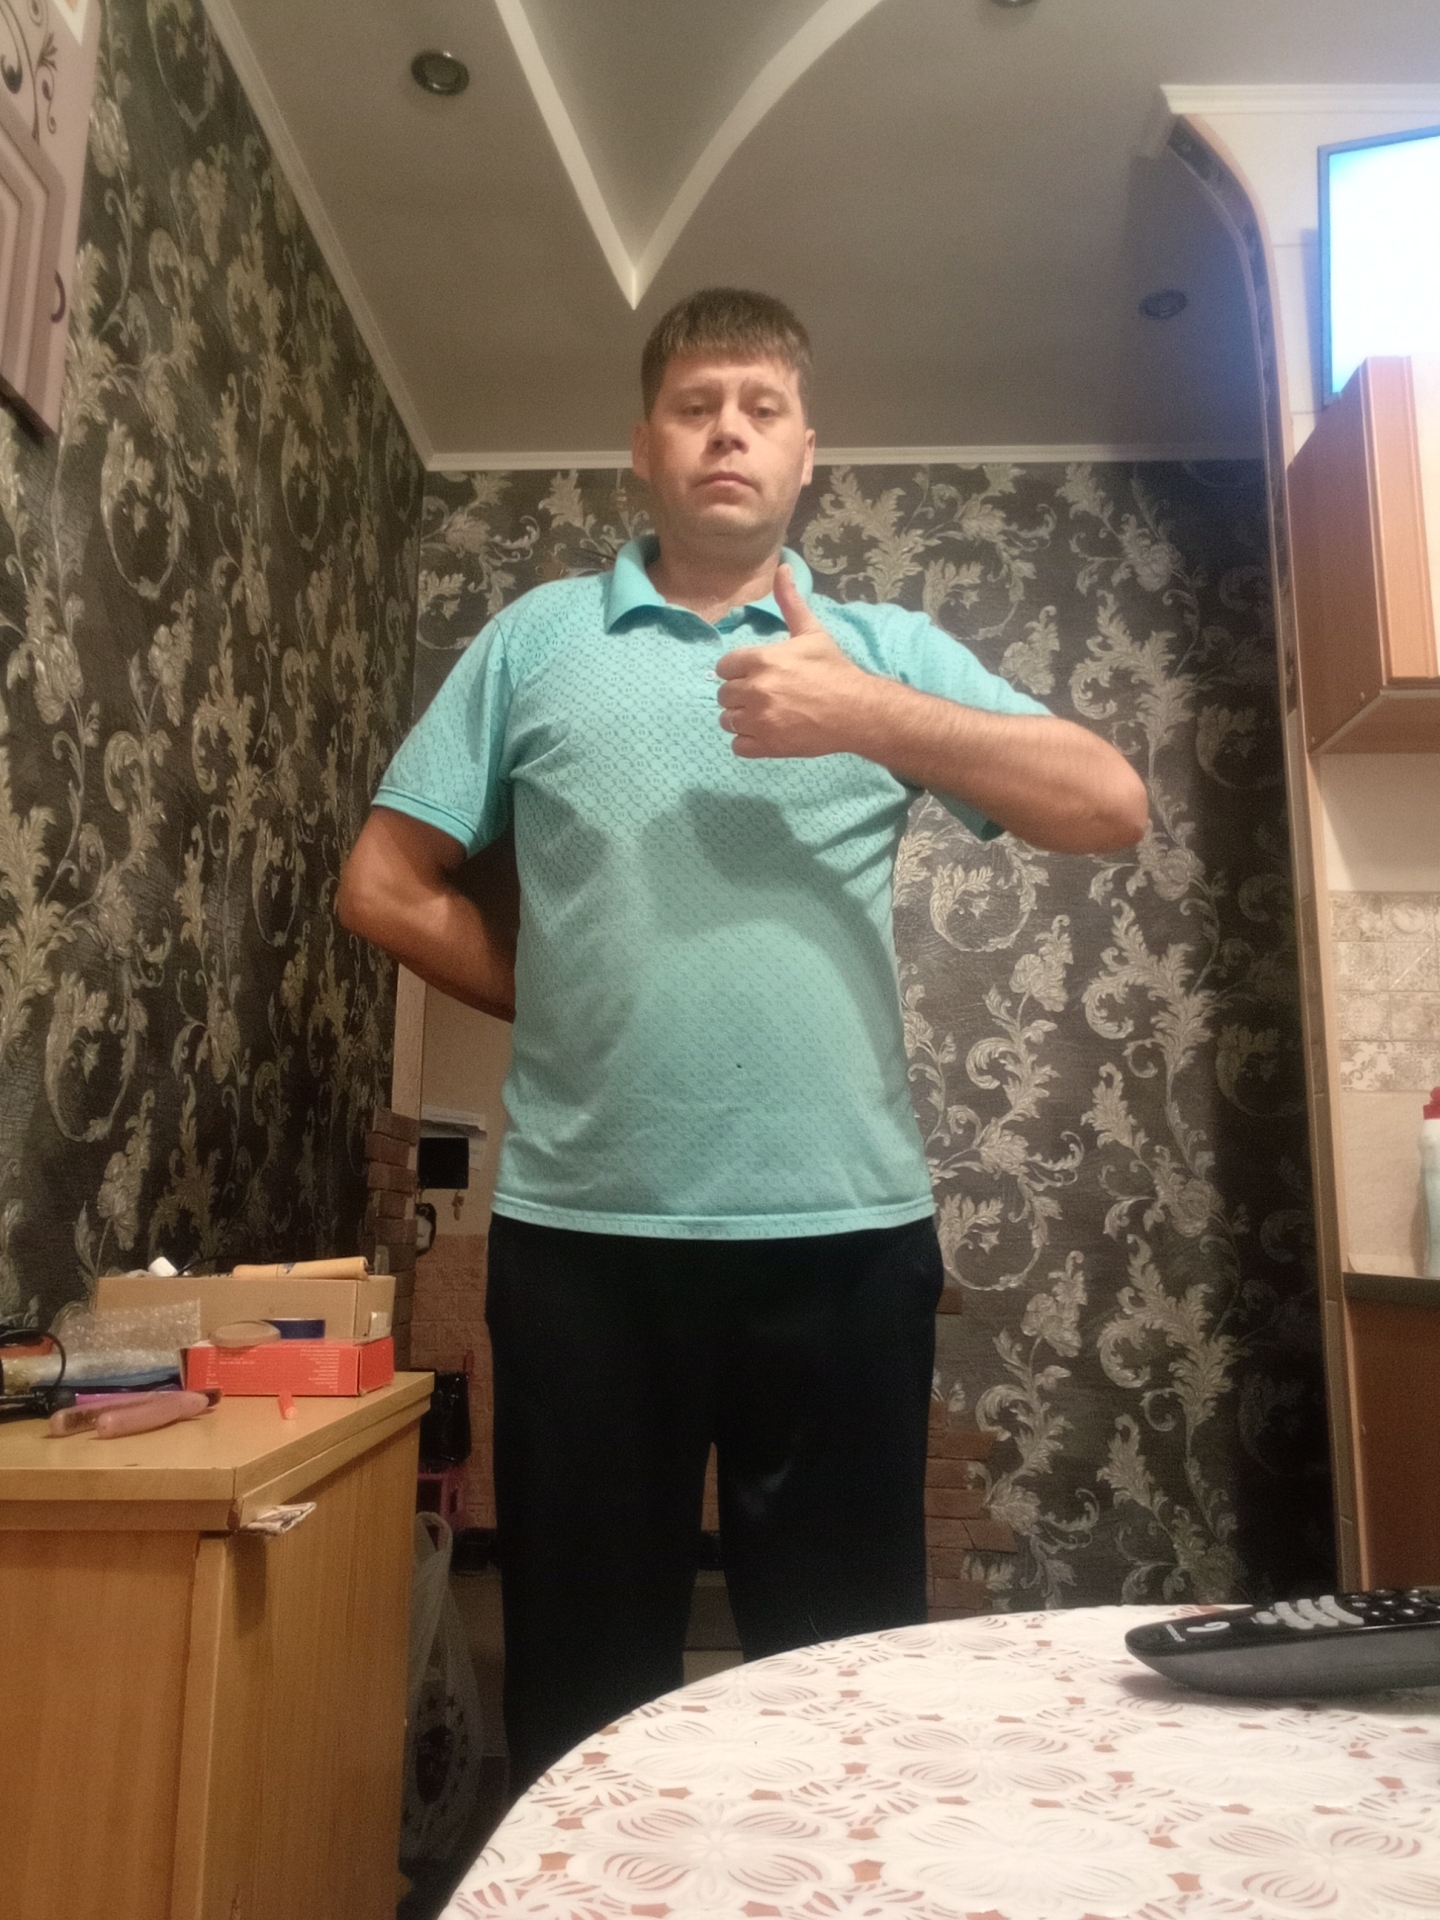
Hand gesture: like